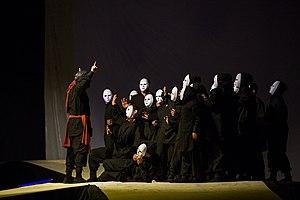
Le théâtre (Prononciation du titre dans sa version originale Écouter) est à la fois l'art de la représentation d'un drame ou d'une comédie, un genre littéraire particulier, et l'édifice dans lequel se déroulent les spectacles de théâtre. 贛語: 表演係舞臺藝術嗰一隻分支，佢係話一隻人或多隻人到一定嗰時間、空間裡頭，搦自簡呈現得人家看嗰一類藝術形式。 گیلکی: تئاتر ایته واژه ای ایسه یونانی که لوغت مین به معنی چیزی ایسه که اونه نیگاه کونده . که ایران دورون به زبان فارسی اونه ""نمایش"" گیدی. 한국어: 연극(演劇) 또는 극(劇)은 배우가 무대 장치 · 조명 · 음악 등의 도움을 받아, 연출자의 지도 아래 각본에 의해서 연기를 하여 관객에게 보이는 종합예술이다. Հայերեն: Թատրոնը արվեստի ճյուղ է, որտեղ արտահայտման հիմնական միջոցը դերասանն է, ով կիրառելով թատերական տարբեր հնարքներ, գործողությունների միջոցով հանդիսատեսին է հասցնում այն, ինչ կատարվում է բեմի վրա։